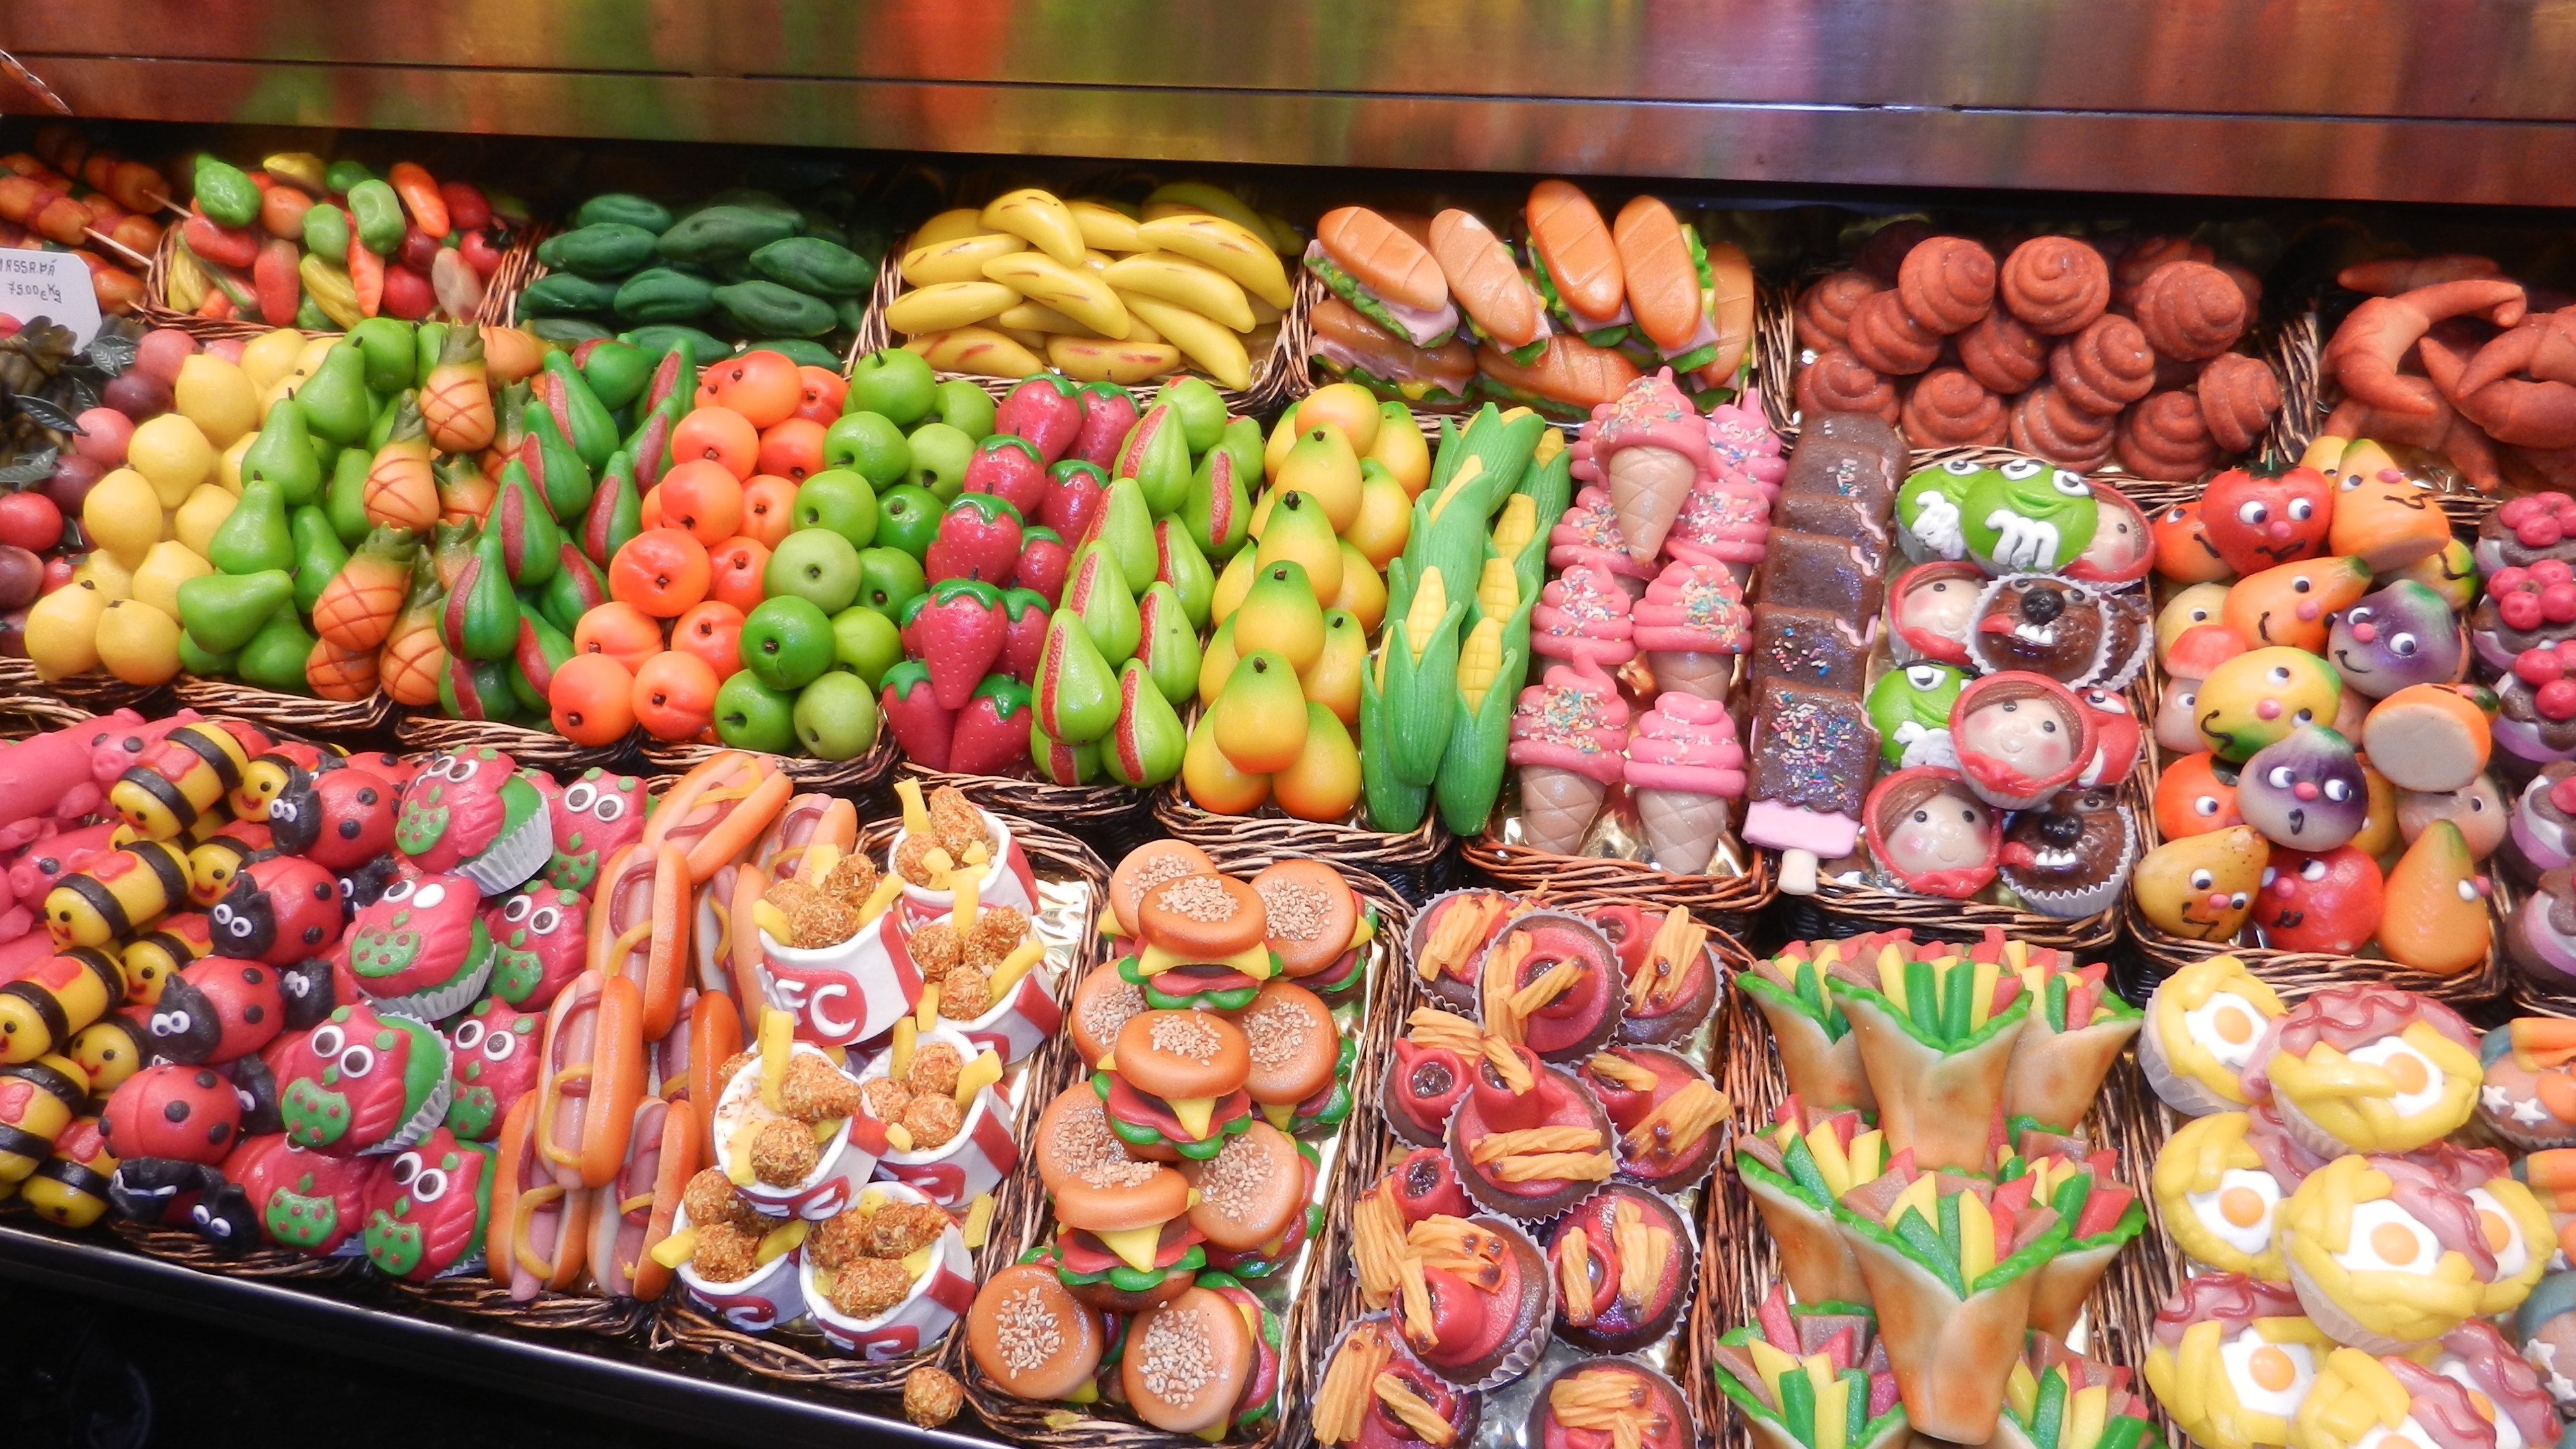
plant, fruit, city, dish, food, produce, vegetable, color, market, marketplace, public space, almond paste, supermarket, grocery store, retail, local food, human settlement, greengrocer